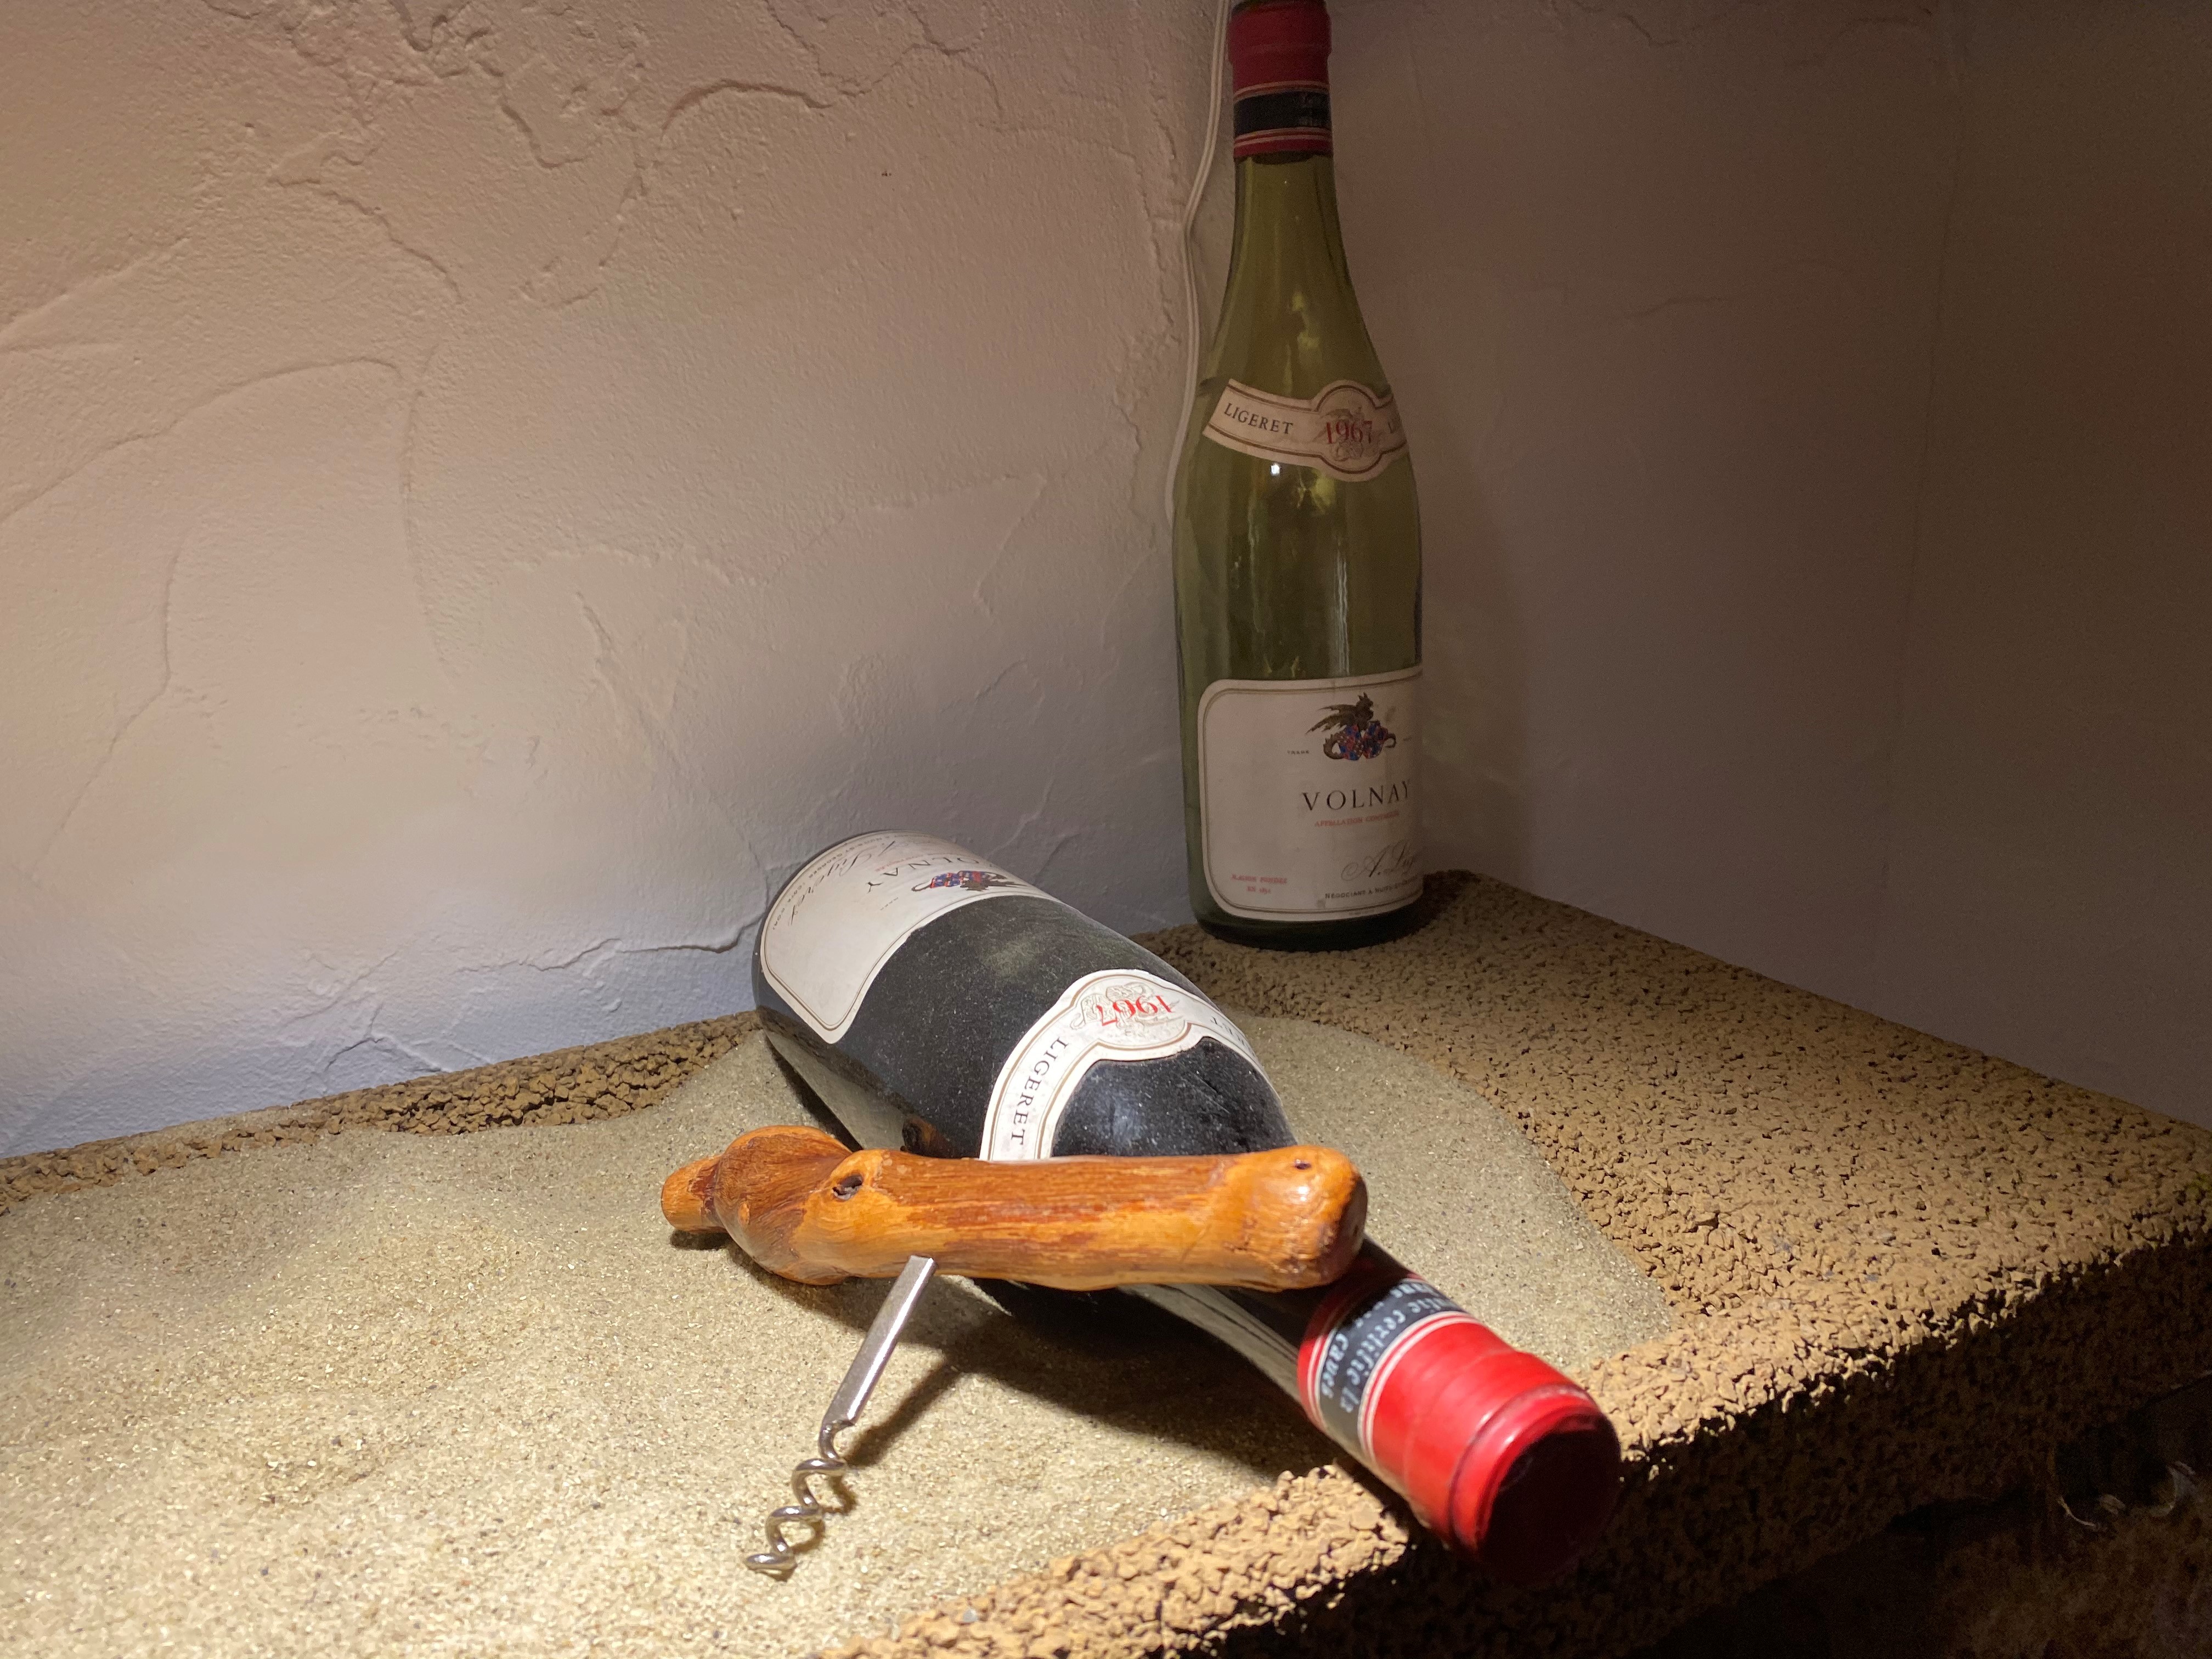
wine, sand, golden, winecacve, 1967, bottle, pin puller, wall, white, volnay, wine bottle, glass bottle, beer bottle, drink, alcohol, tableware, drinkware, Two liter bottle, floor, furniture